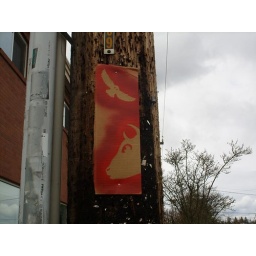
Yet another in the stream of stenciled signs on cardboard nailed to telephone poles in the U-District.